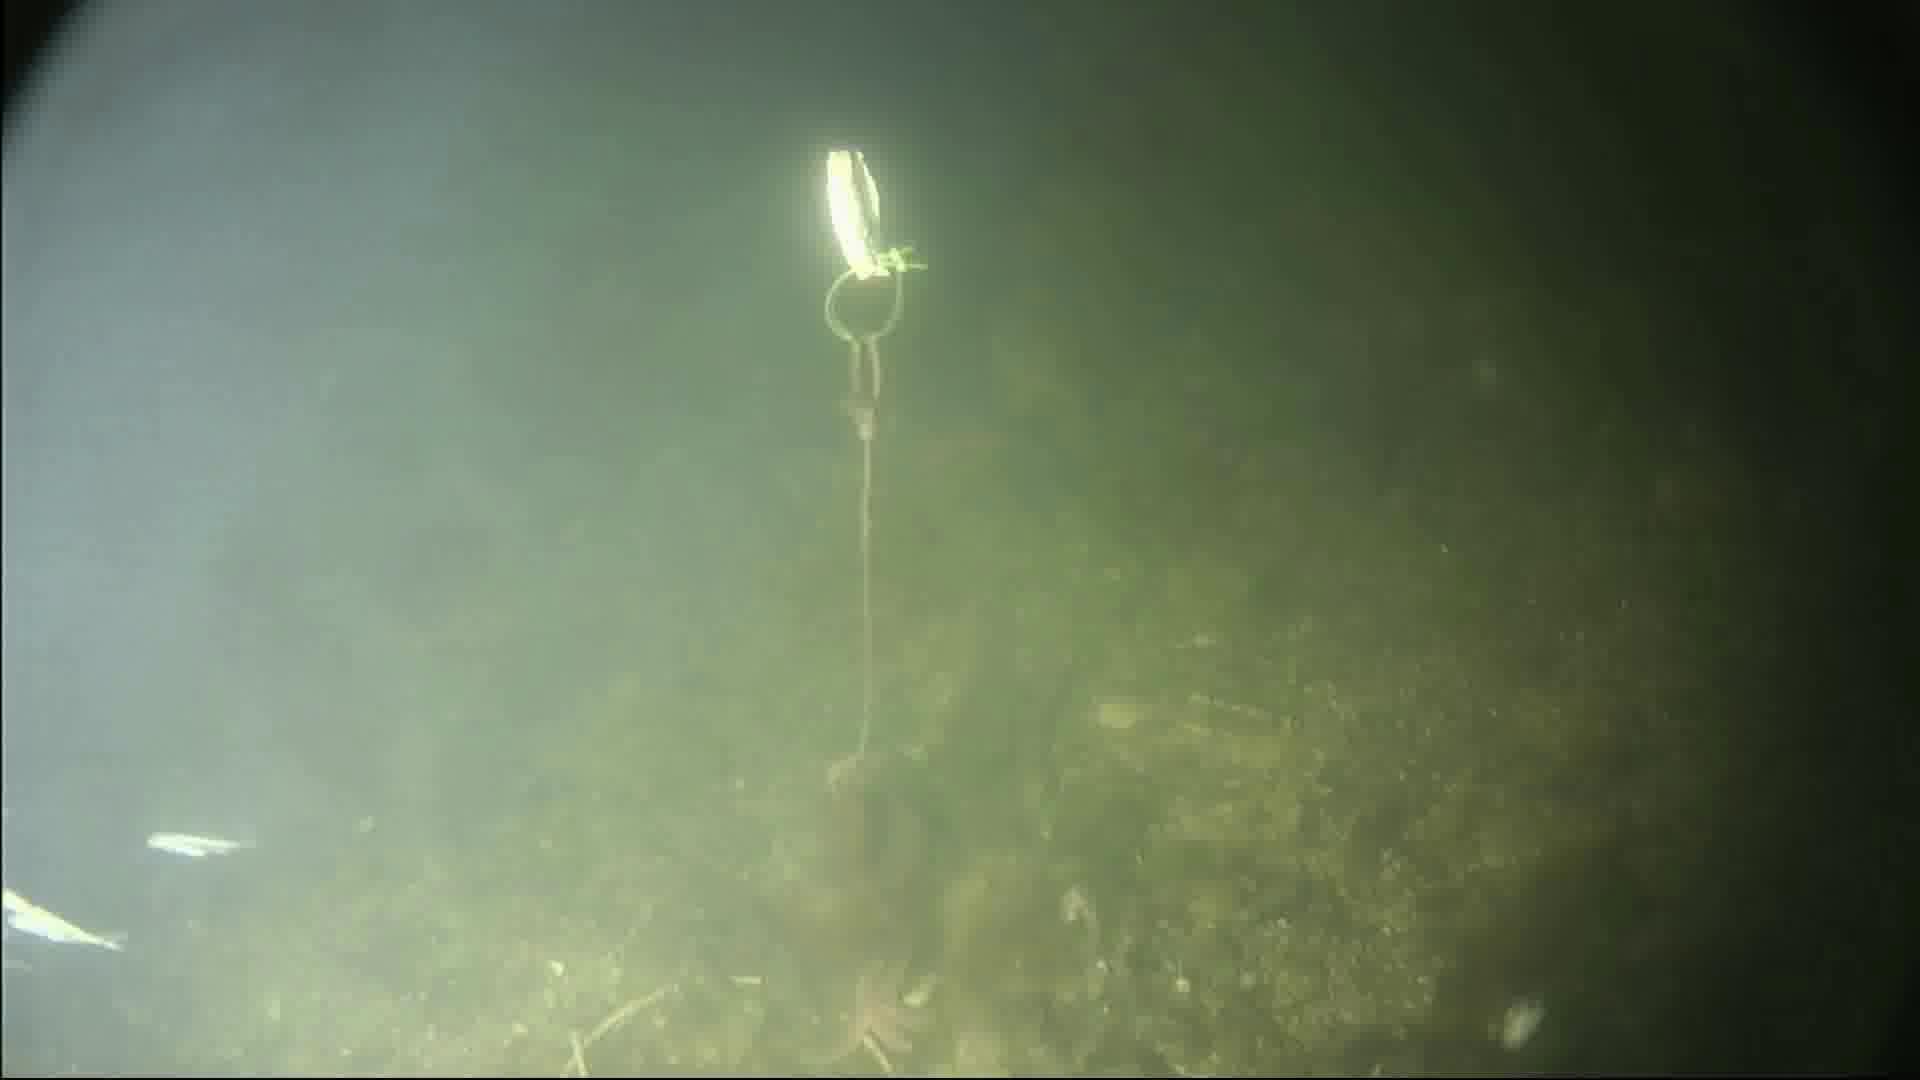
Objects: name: starfish
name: crab
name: small_fish